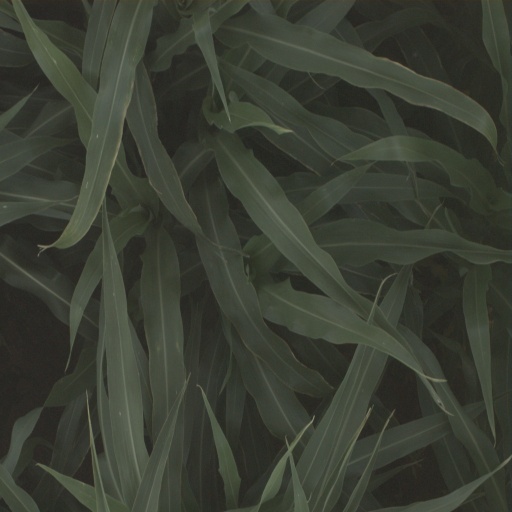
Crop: sorghum